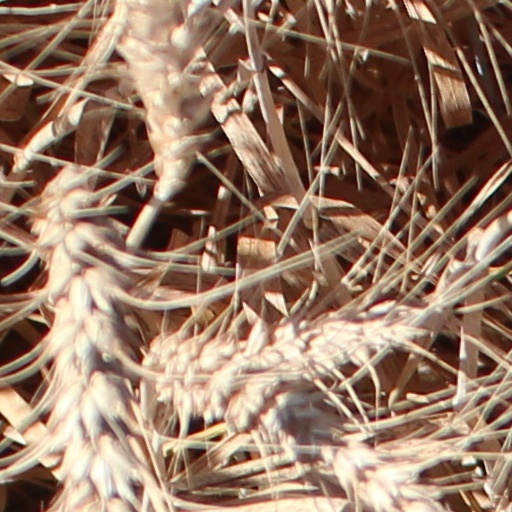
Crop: wheat